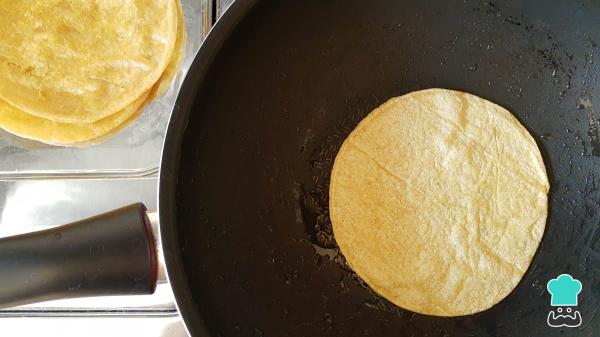
En una sartén caliente, dora un poco las tortillas, lo suficiente como para que se ablanden un poco y no se rompan. Puedes hacer tus propias tortillas para elaborar las enchilada suizas rojas siguiendo esta receta: "Tortillas de maíz mexicanas".